Alexandru Cotruță

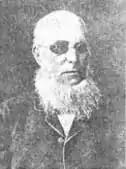

Alexandru Matei Cotruţă studied at the Regional High School in Chișinău and the Richelieu High School in Odessa at the Legal Department. On 1 October 1852 he entered as an official at the Odessa County Court. He also served as secretary of the Basarabian Provincial Nobility (1853-1869) and president of the provincial Uprave of Zemstwa (1875-1889). His son-in-law was Iulian Levinski (1859-1923), mayor of Chisinau.